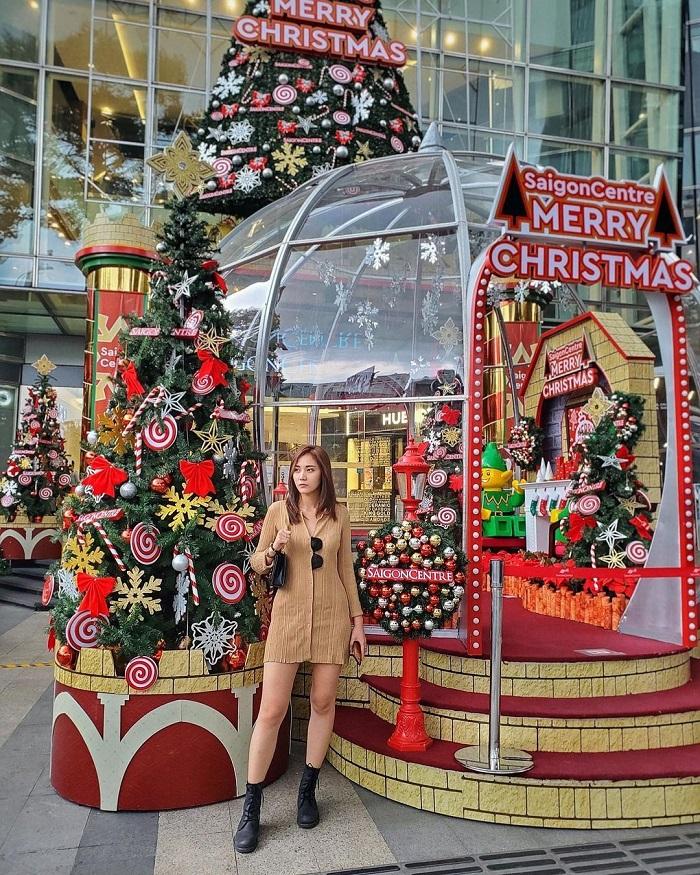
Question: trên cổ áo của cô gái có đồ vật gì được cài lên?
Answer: kính râm